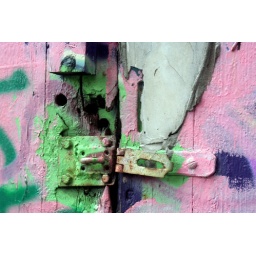
door in street off wood st.Liverpool.please feel free to comment